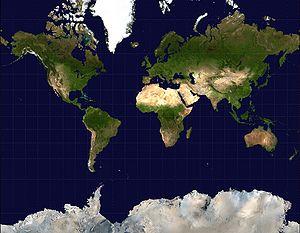
La projection de Mercator ou projection Mercator est une projection cartographique de la Terre, dite «cylindrique», tangente à l'équateur du globe terrestre sur une carte plane formalisée par le géographe flamand Gerardus Mercator, en 1569. Elle s'est imposée comme le planisphère de référence dans le monde grâce à sa précision pour les voyages marins. Ce n'est pas, stricto sensu, une projection centrale : le point de latitude φ n'est pas envoyé, comme on pourrait s'y attendre, sur un point d'ordonnée proportionnelle à tan mais sur un point d'ordonnée proportionnelle à ln[tan].